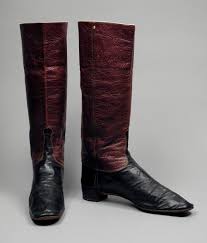
Waste category: shoes